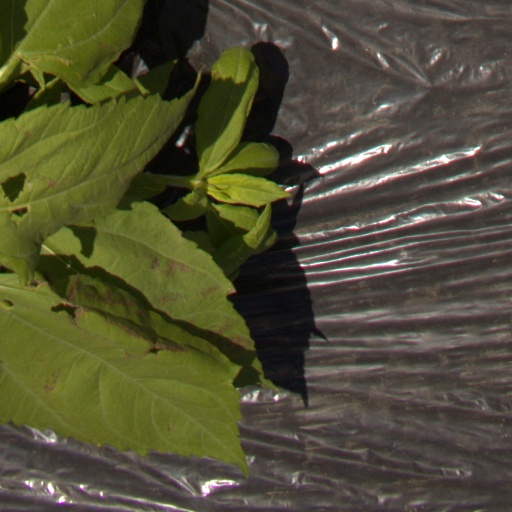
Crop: Jerusalem artichoke